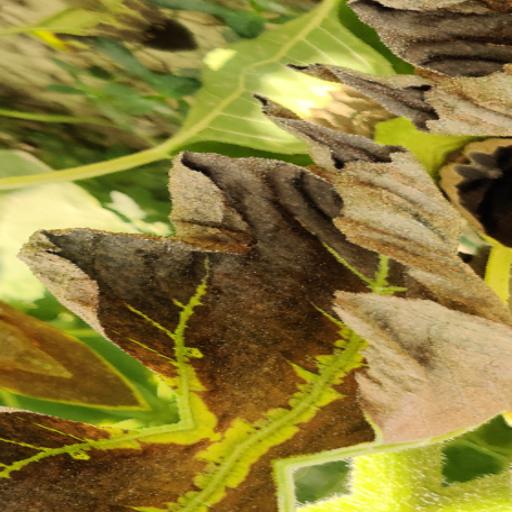
Label: Leaf_scars